Hemsted Park

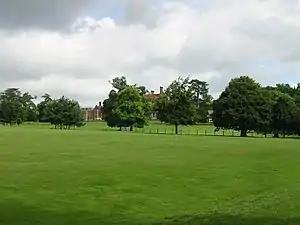
Parkland at Hemsted Park with the main building of Benenden School beyond the trees

Hemsted Park, historically sometimes known as Hempsted Park, is a former country estate and manor house north-west of the village of Benenden in the English county of Kent. It is the site of Benenden School, an independent boarding school for girls. The school operates a commercial arts programme using the name Hemsted Park.